Sphodanam

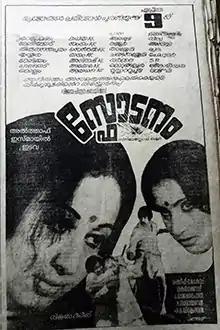
Poster

Sphodanam is a 1981 Indian Malayalam-language film directed by P. G. Viswambharan, starring Sukumaran, M. G. Soman, Mammootty, Ravikumar and Seema. The role of Sukumaran was initially intended for Jayan. However, he died before production began.